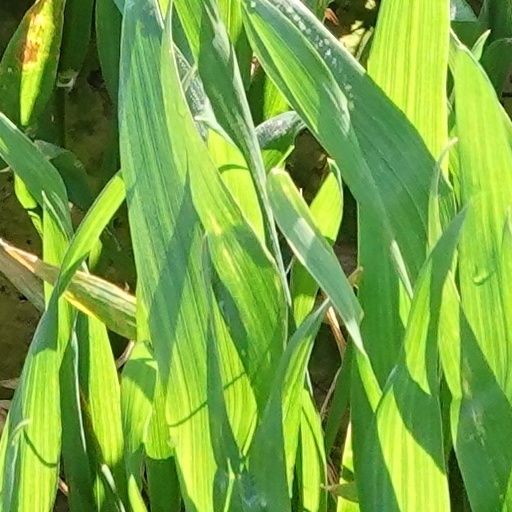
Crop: wheat